Jeremias van Winghe

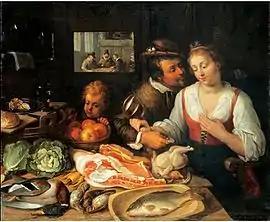
"Kitchen Scene"

Jeremias van Winghe (1578, Brussels – 1645, Frankfurt am Main) was a Flemish painter known for his portraits, genre scenes, kitchen scenes and still life paintings. After training in Brussels and Amsterdam, he was mainly active in Frankfurt am Main.